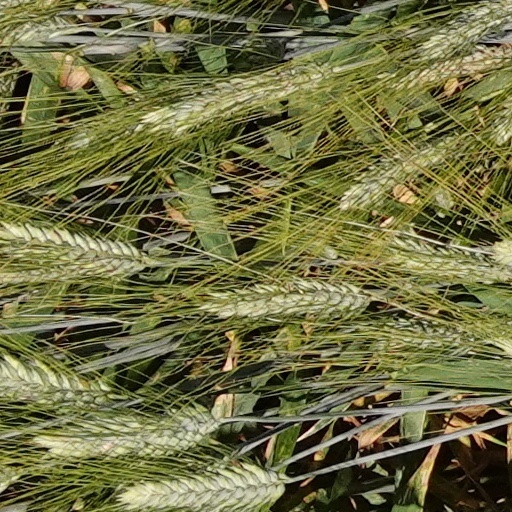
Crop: wheat